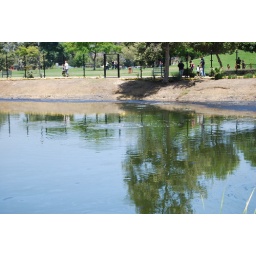
It's hard to see, but the disruption in the water are bubbles of methane coming up from the lake